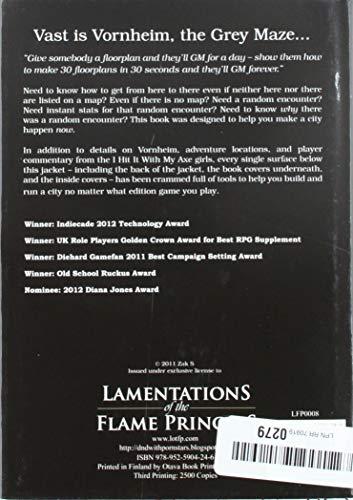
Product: Vornheim: The Complete City Kit
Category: Toys & Games | Games & Accessories
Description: In addition to details on Vornheim, adventure locations, and player commentary from the I Hit It With My Axe girls, every single surface below this jacket – including the back of the jacket, the book covers underneath, and the inside covers – has been crammed full of tools to help you build and run a city no matter what edition game you play.
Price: $16.24
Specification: ProductDimensions:8.5x6.1x0.4inches|ItemWeight:1.1pounds|ShippingWeight:8ounces(Viewshippingratesandpolicies)|ASIN:9525904245|Itemmodelnumber:LFP0008|Manufacturerrecommendedage:14yearsandup